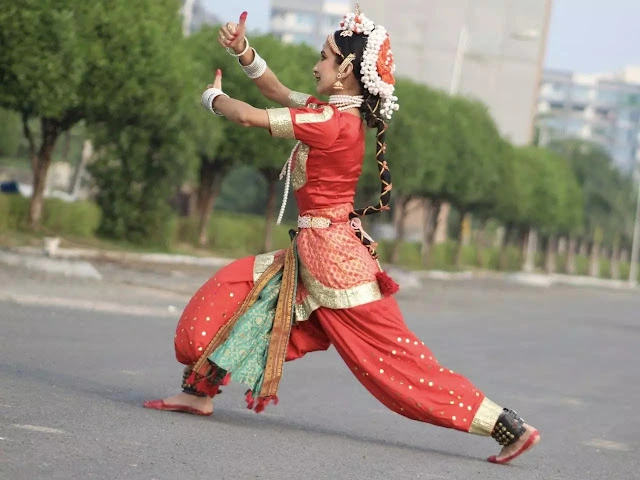
Dance form: manipuri